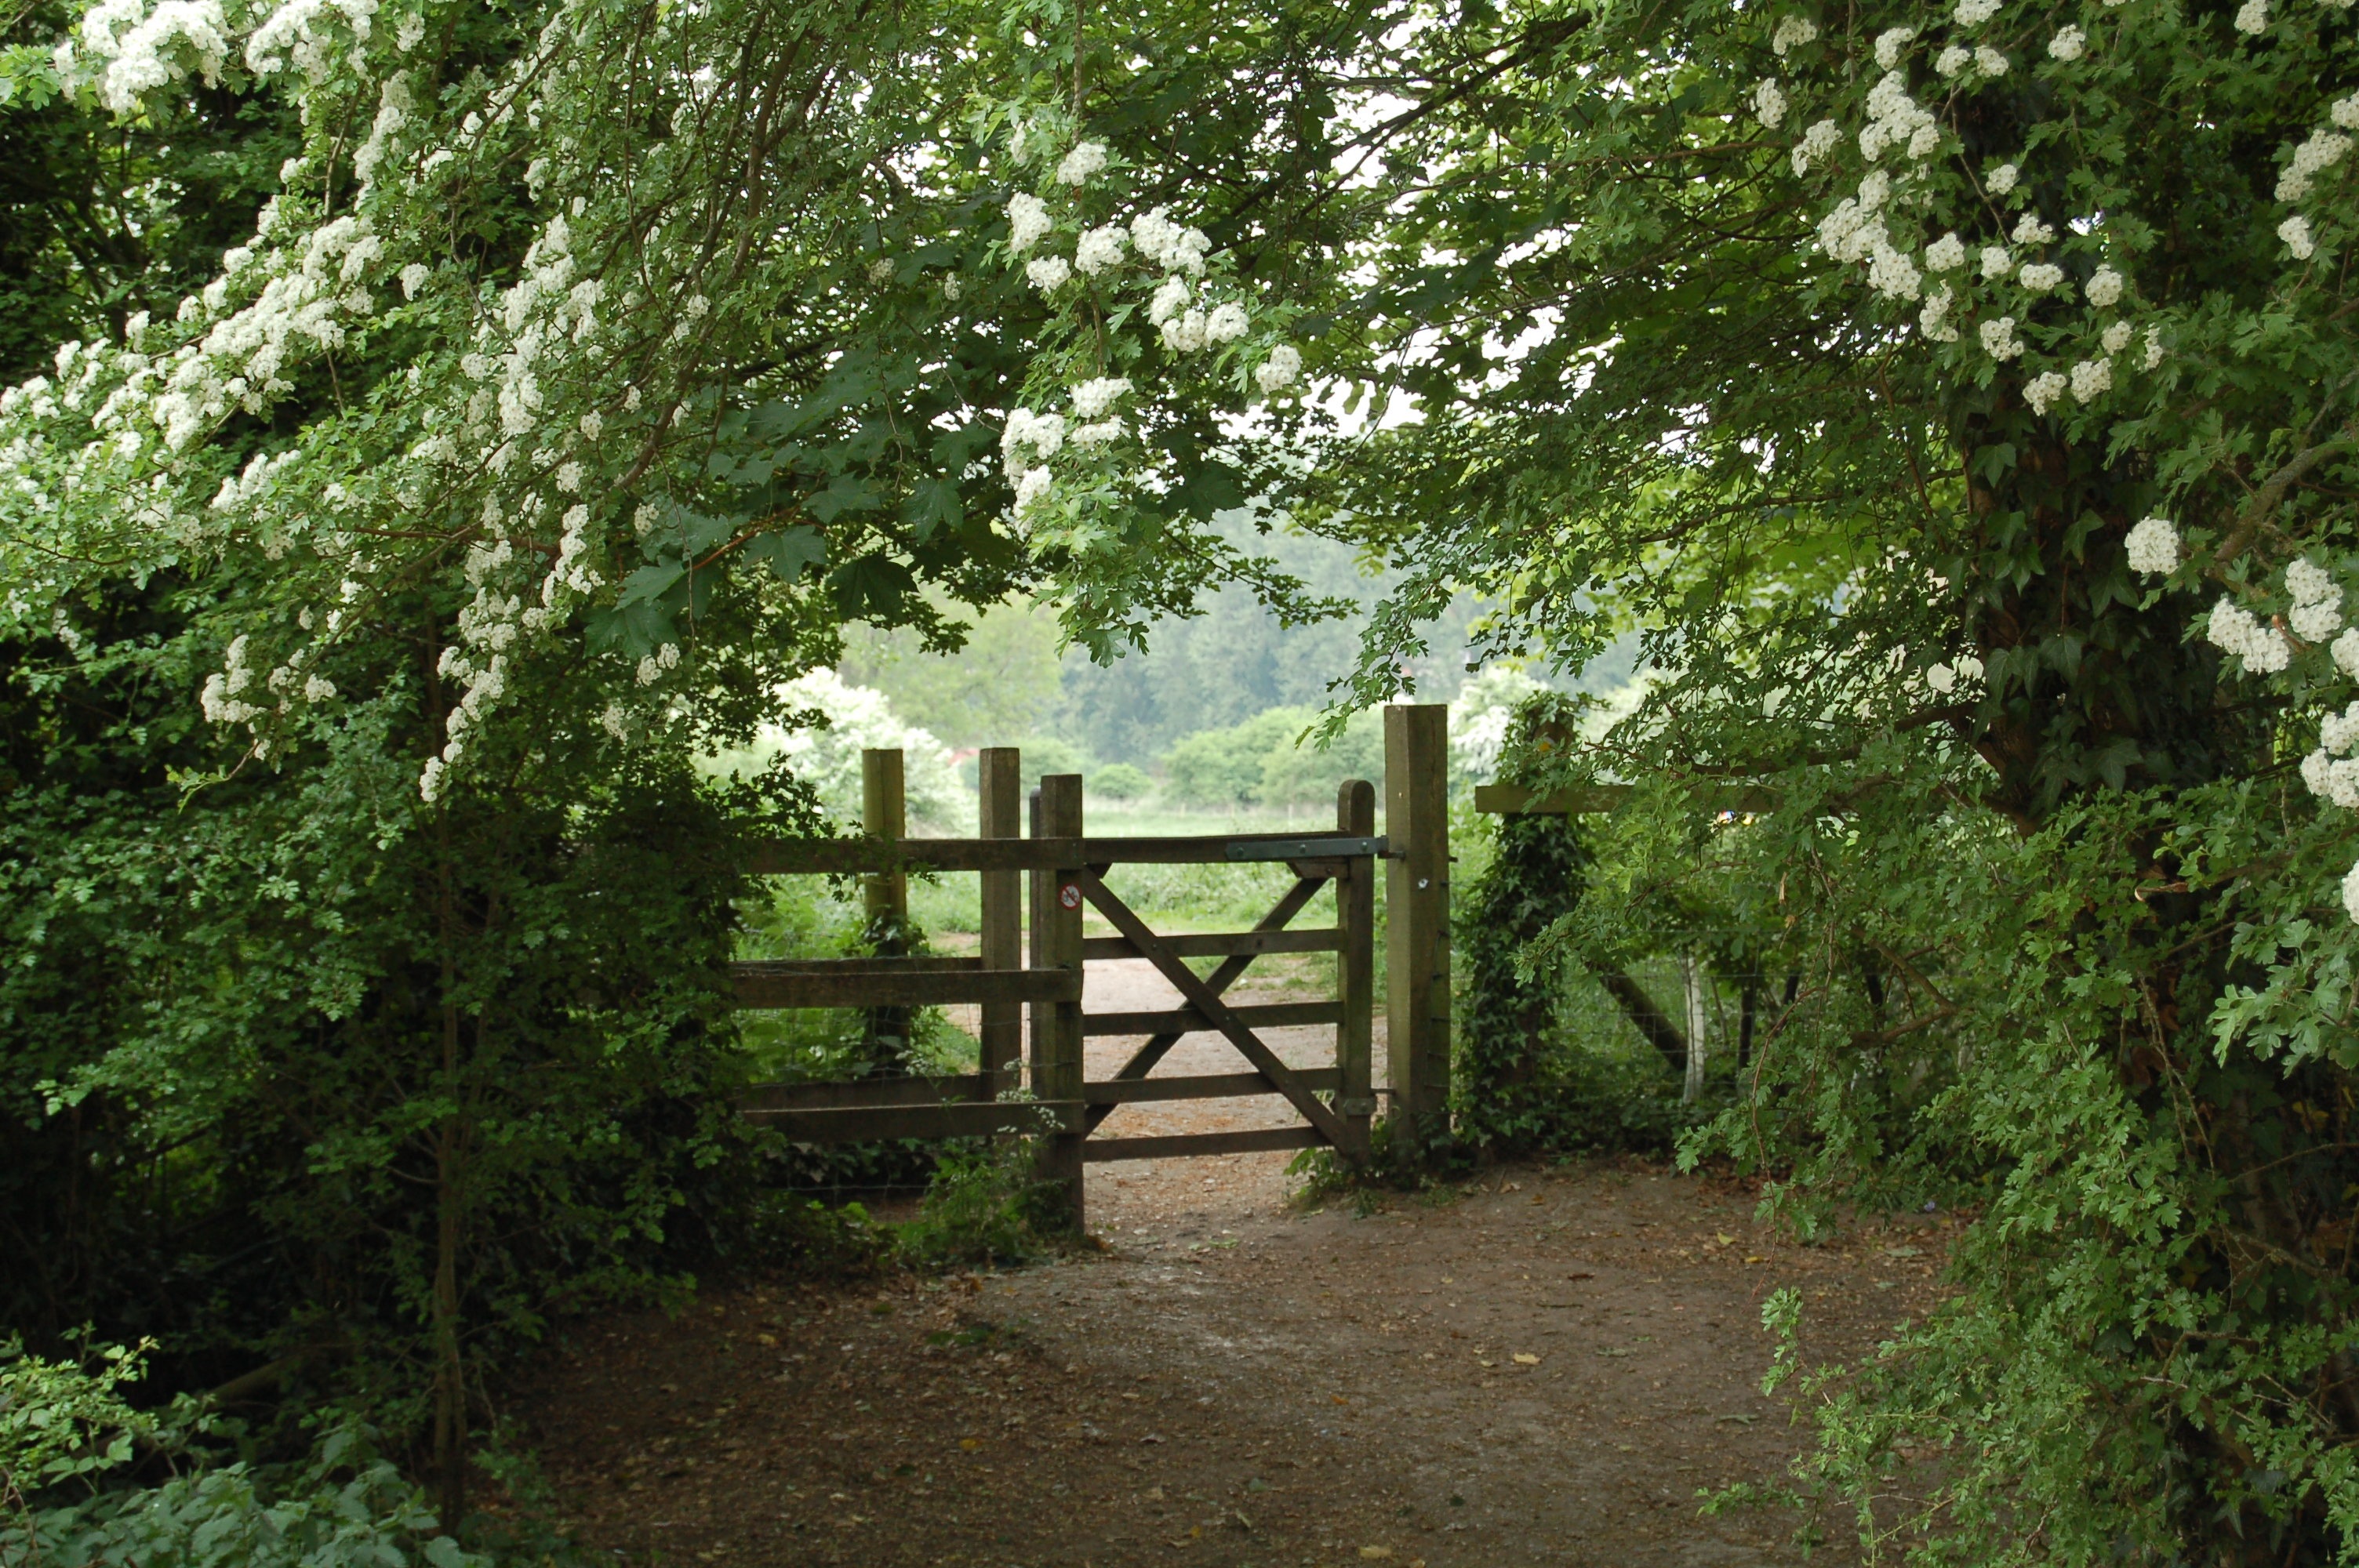
tree, nature, forest, outdoor, fence, trail, leaf, country, green, entrance, cottage, garden, gate, leaves, wooden, estate, woodland, rural area